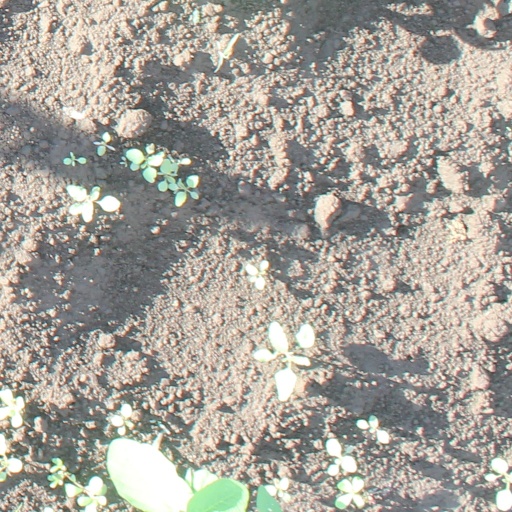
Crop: soybean